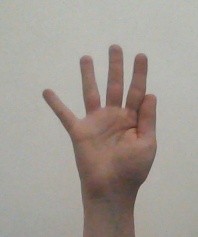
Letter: sheen